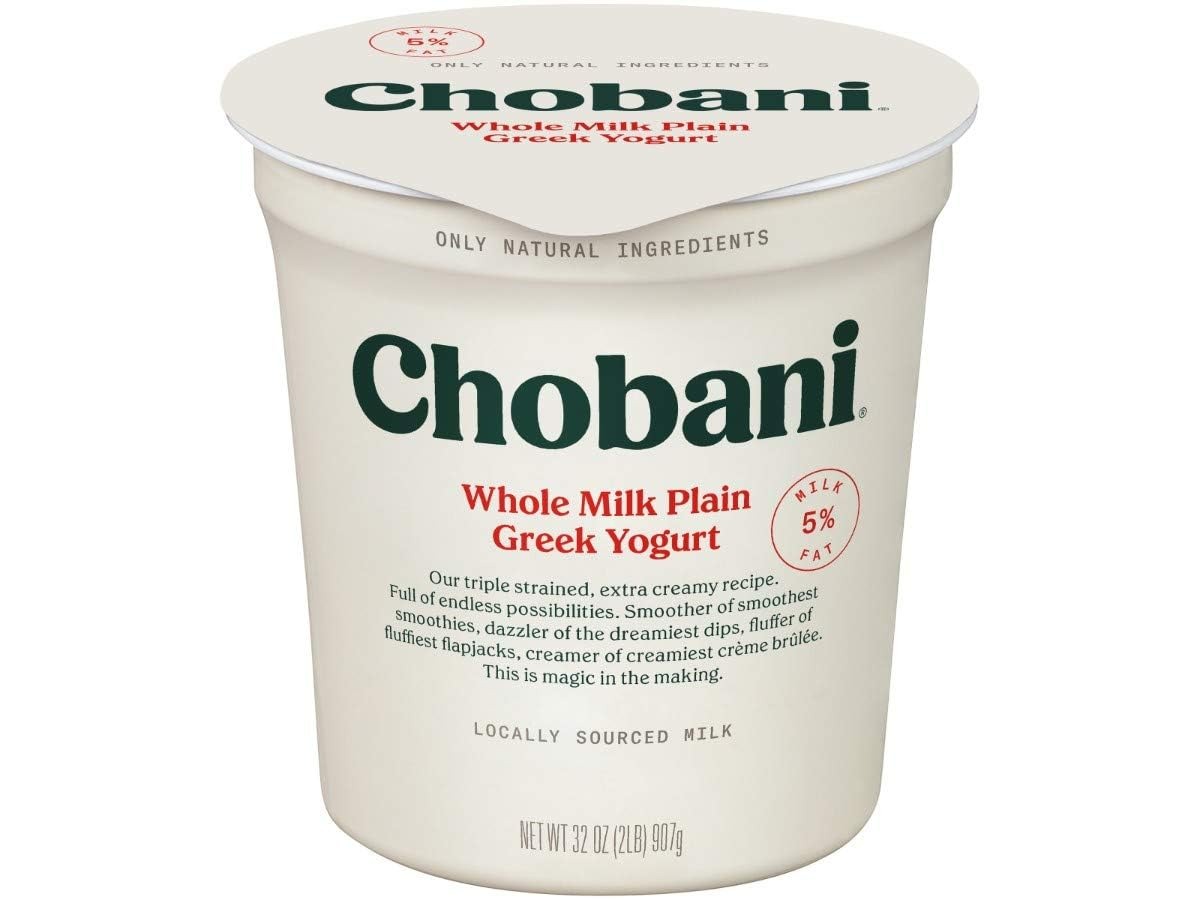
Item Name: Chobani Greek Yogurt 4 Percent Whole Fat Plain, 32 Ounce - 6 per case._AB
Value: 192.0
Unit: Ounce

Price: 5.98